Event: Ecuador Earthquake
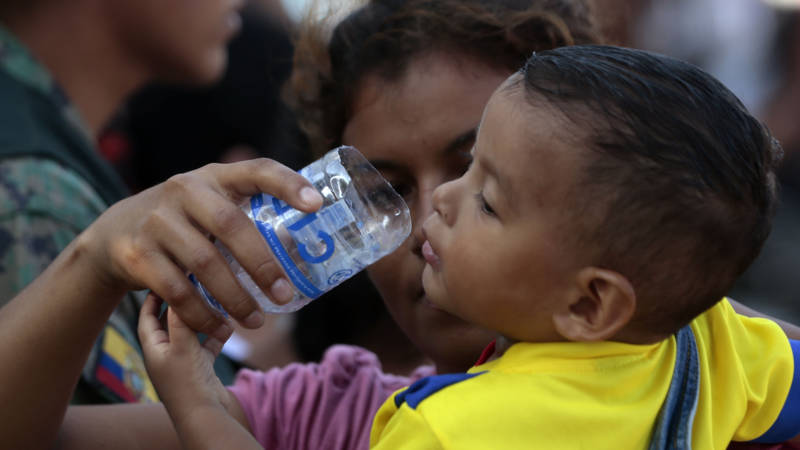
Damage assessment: no_damage